Artur Schnabel

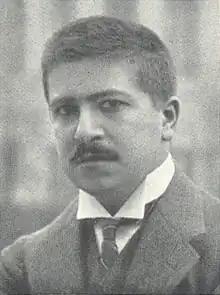
Schnabel 1906

Artur Schnabel (17 April 1882 – 15 August 1951) was an Austrian-born classical pianist, composer and pedagogue. Schnabel was known for his intellectual seriousness as a musician, avoiding pure technical bravura. Among the 20th century's most respected and important pianists, his playing displayed marked vitality, profundity and spirituality in the Austro-German classics, particularly the works of Beethoven and Schubert.